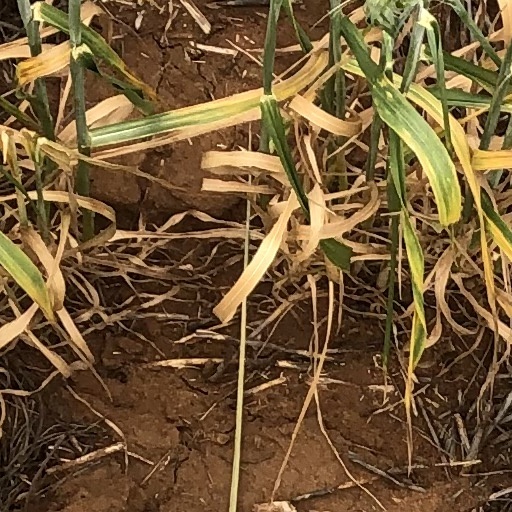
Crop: wheat